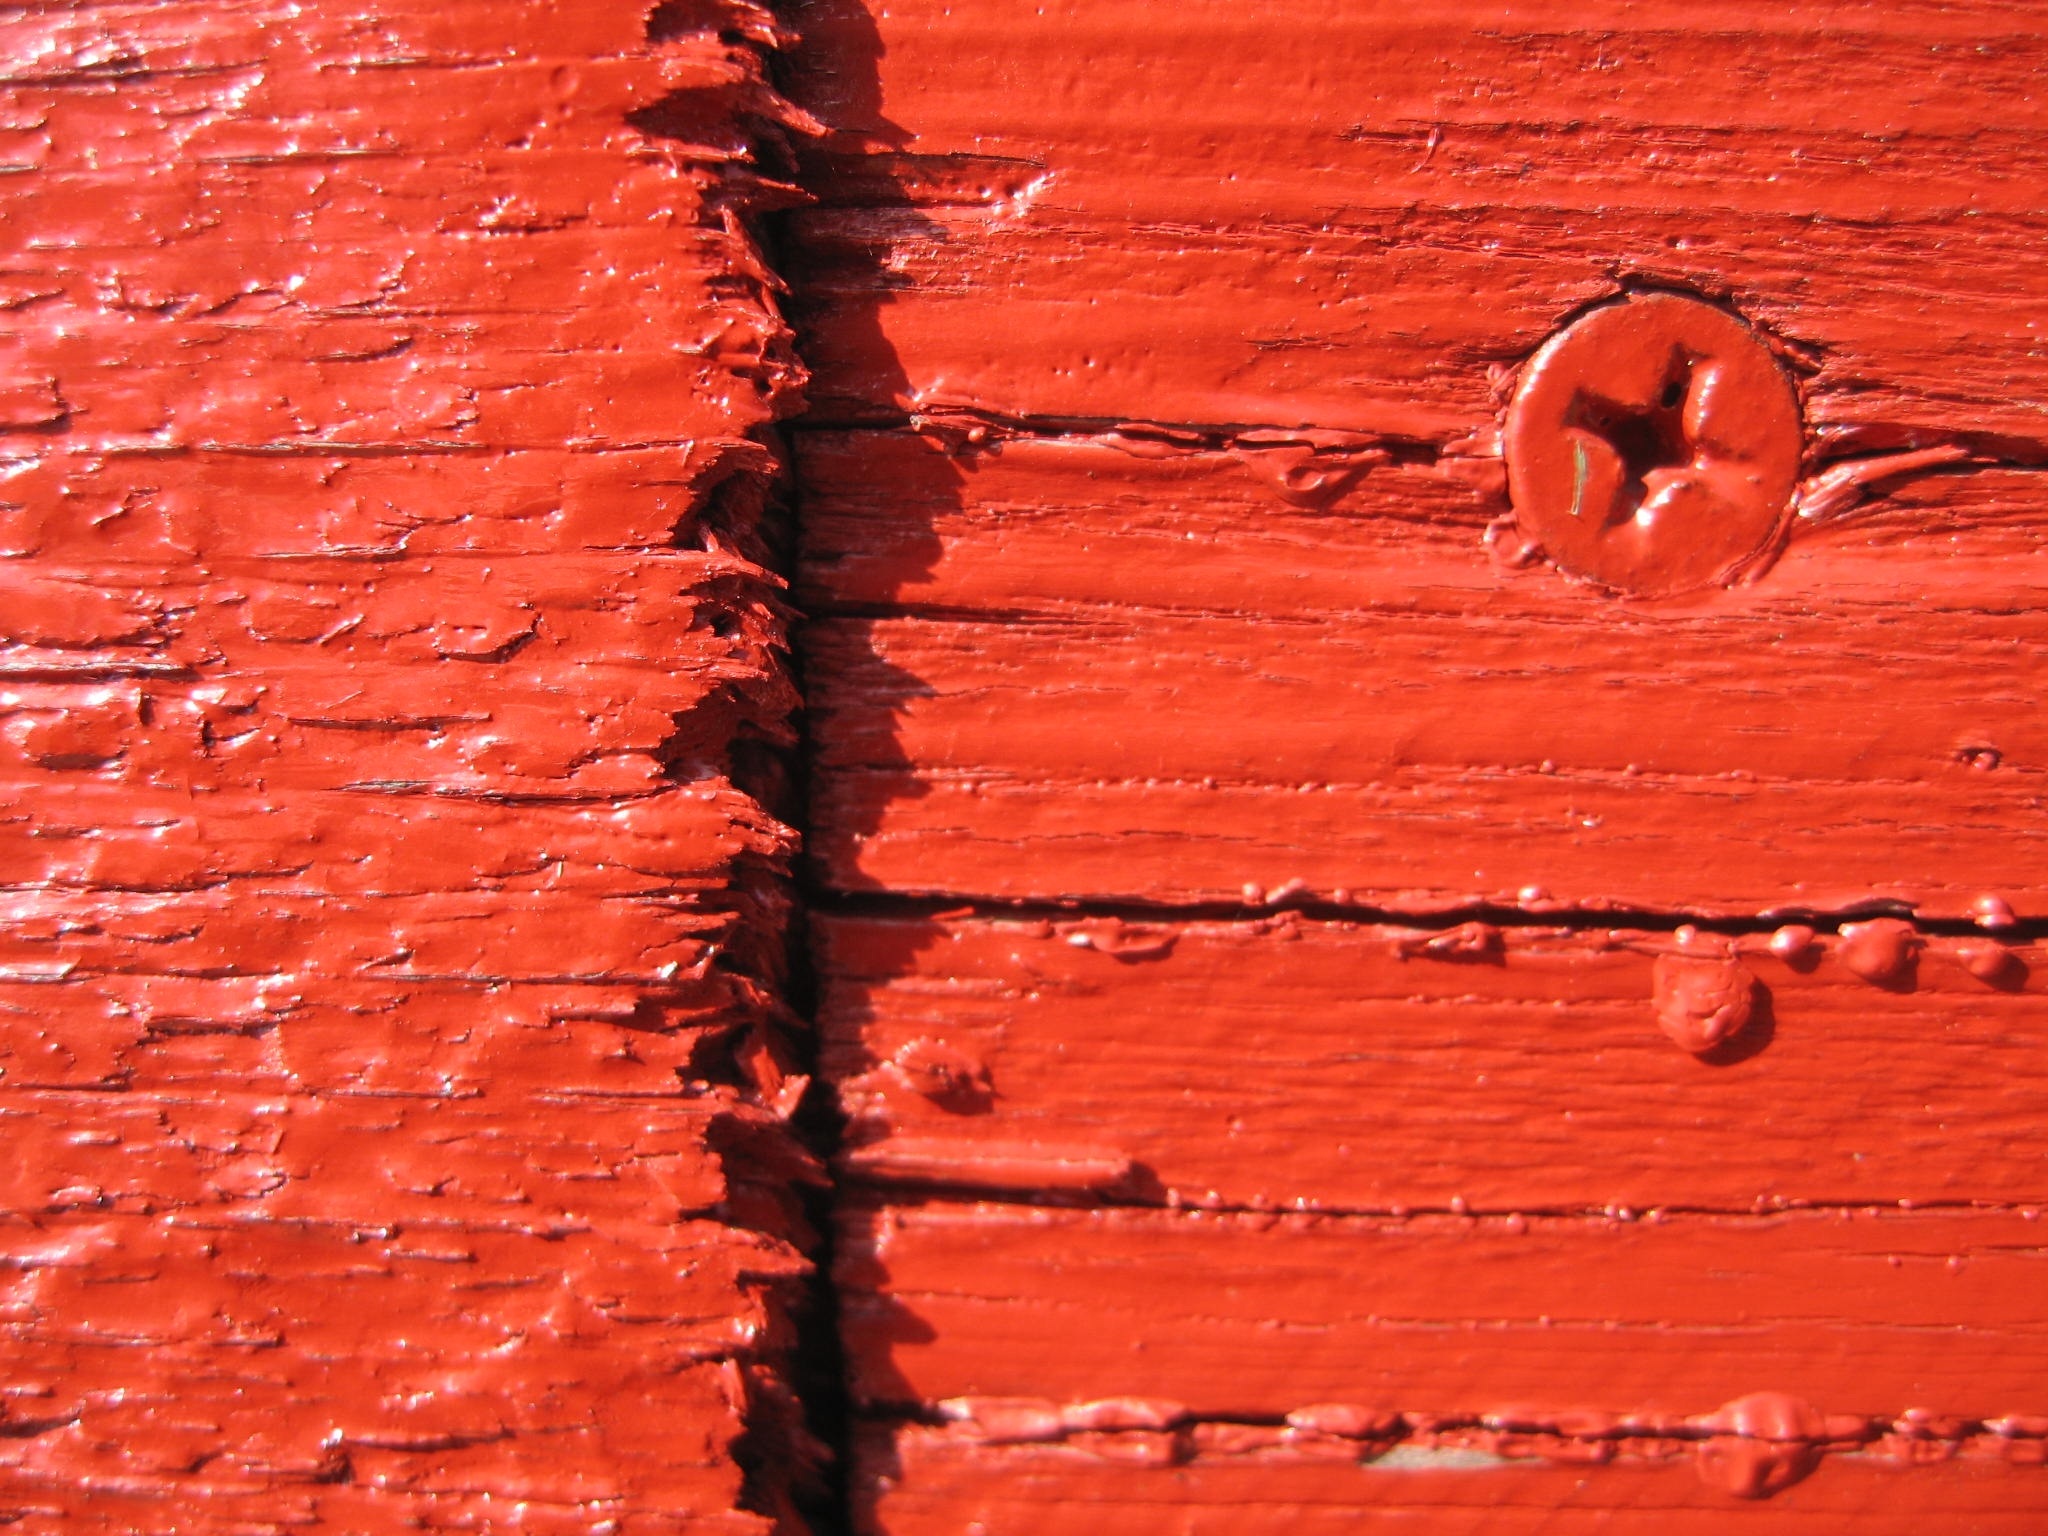
wood, wall, red, soil, brick, material, screw, rauh, geological phenomenon